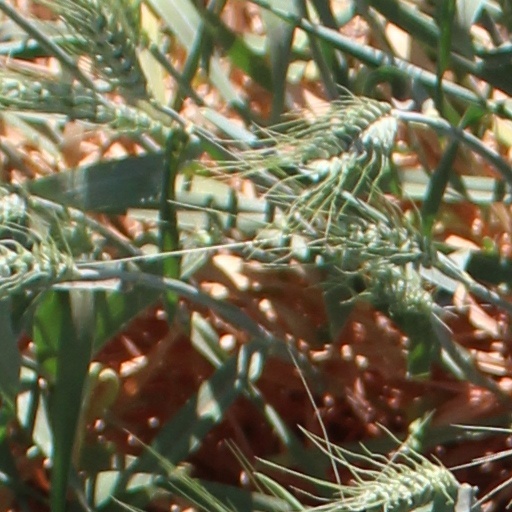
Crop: wheat